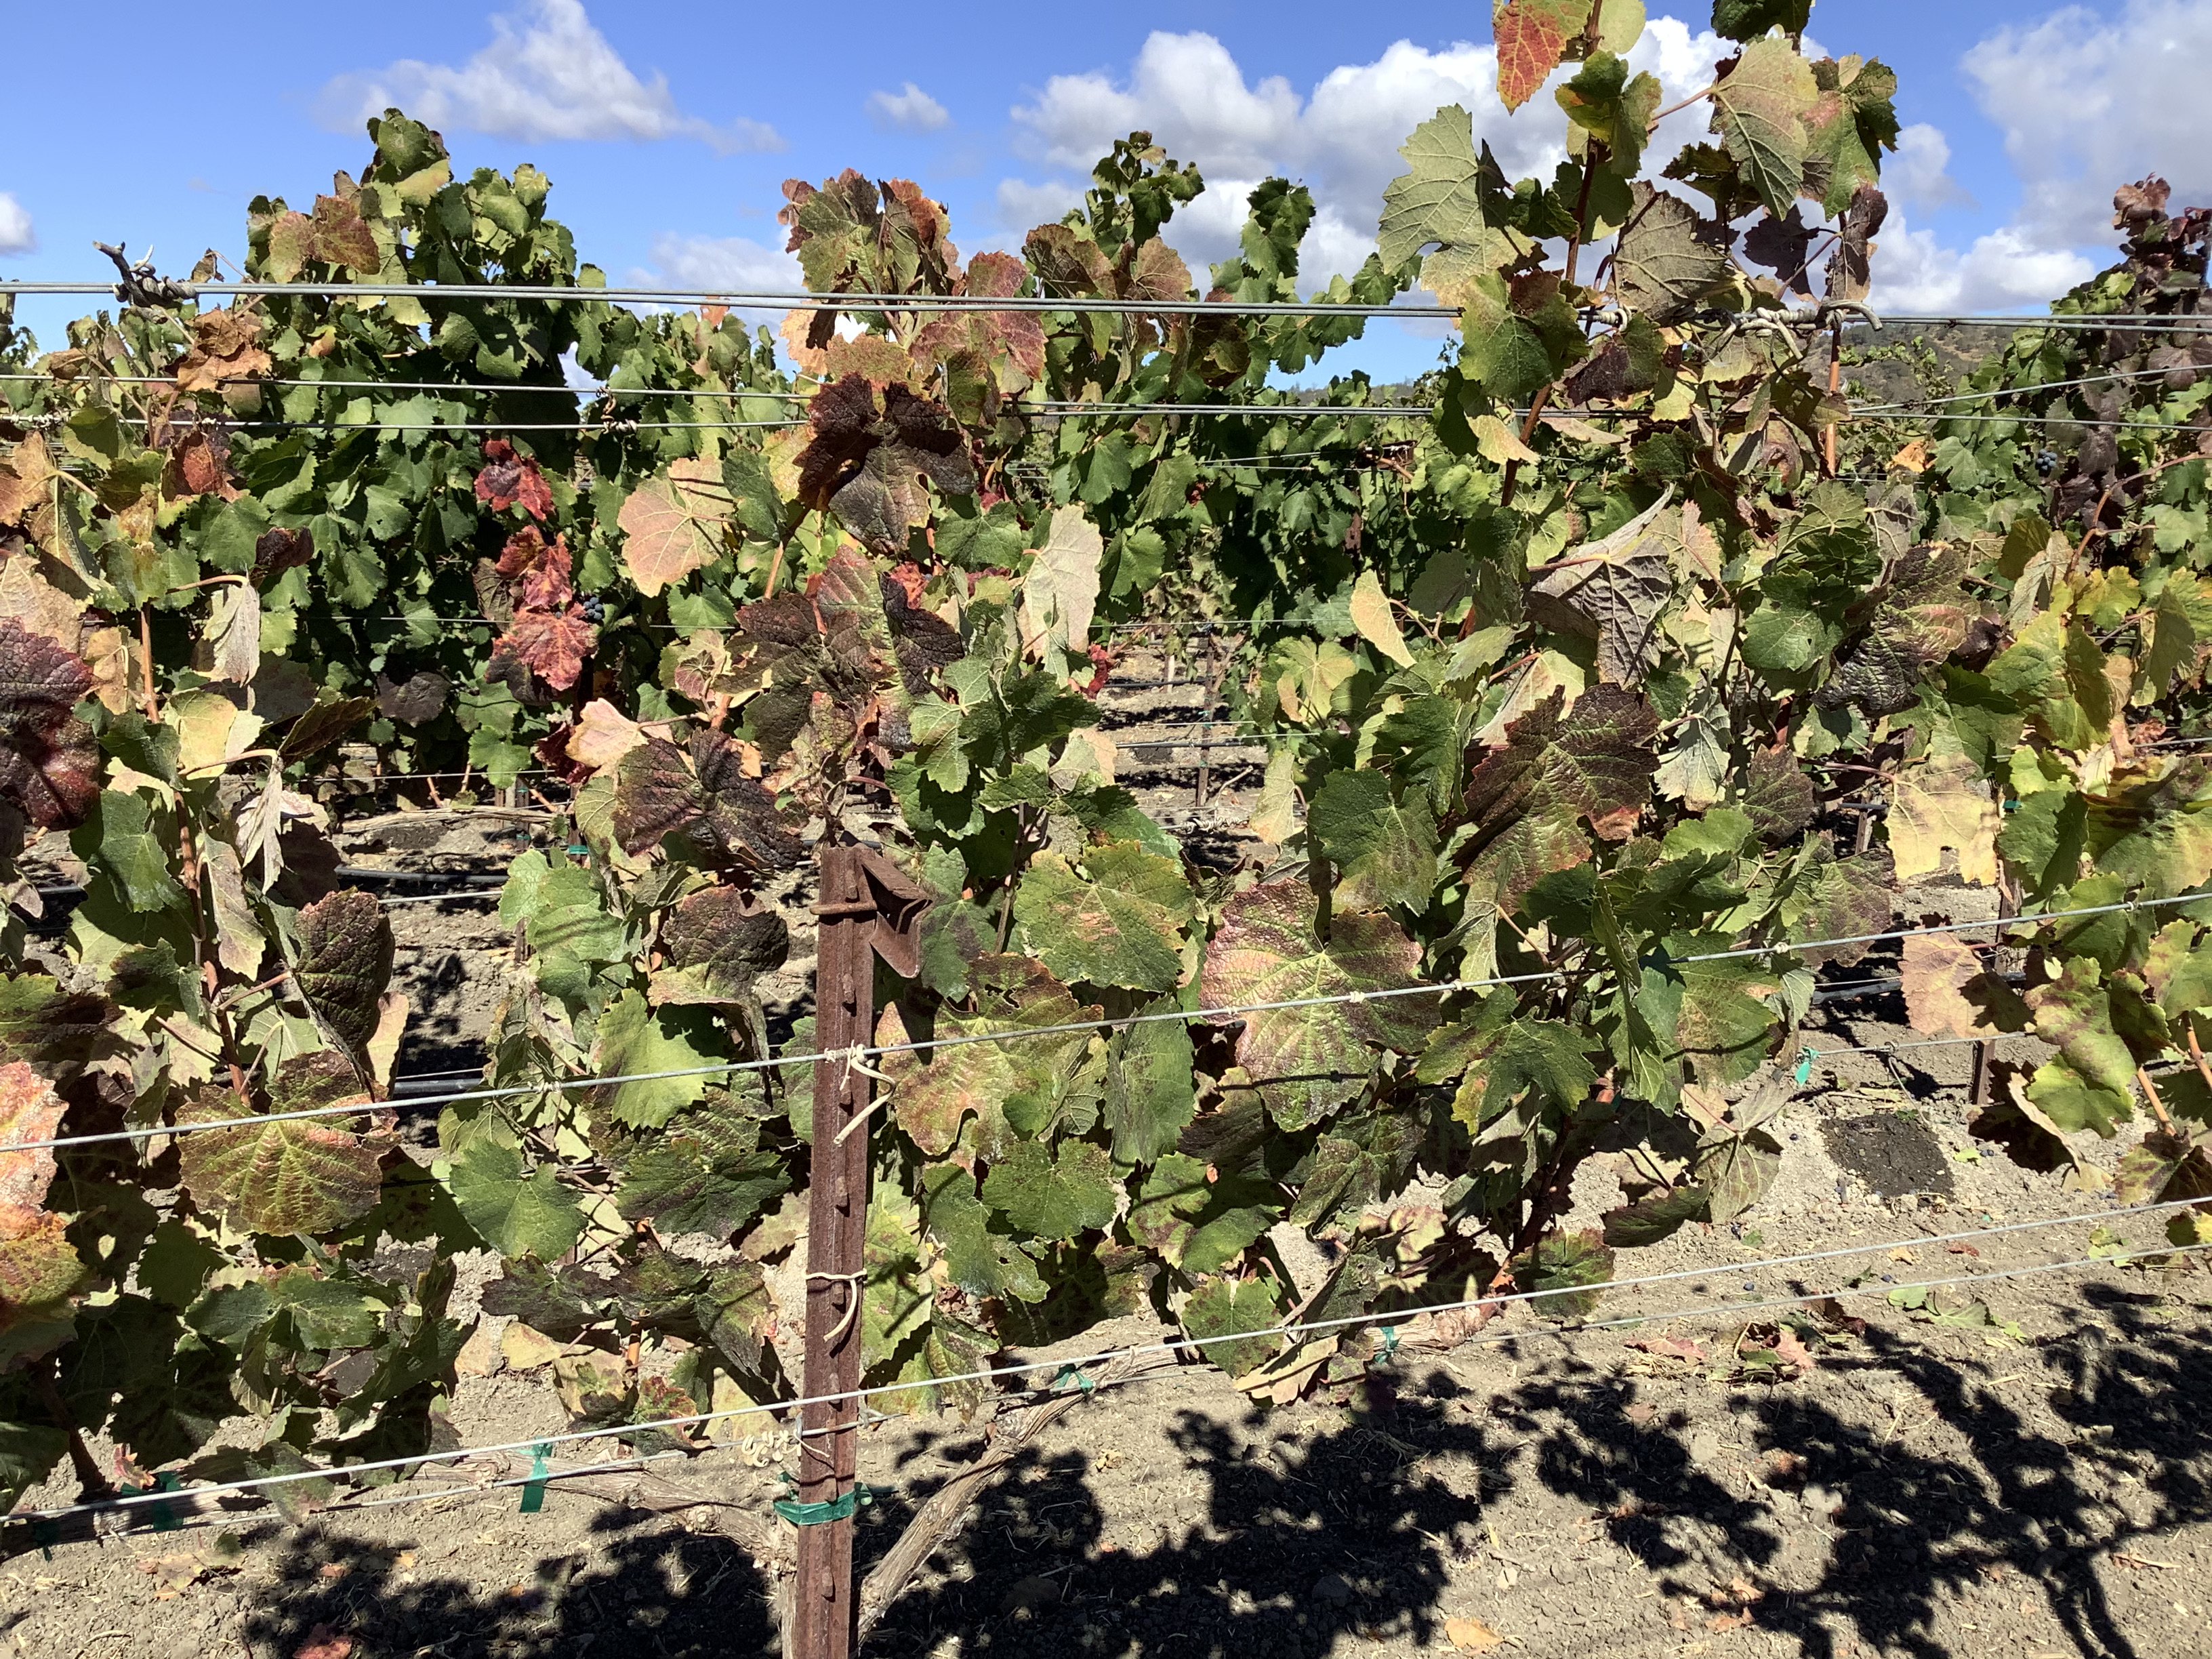
Label: Red Blotch